Hell-Bourg

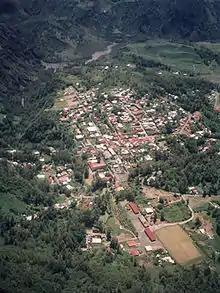
Aerial view of Hell-Bourg.

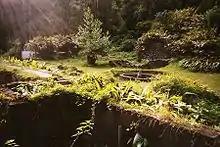
The ruins of the old spa.

Hell-Bourg is a small village in the Salazie commune (administrative division) of the French overseas department of Réunion. It is the main community in the island's Cirque de Salazie, and is named for the respected former admiral and island governor Anne Chrétien Louis de Hell. Previously the village had been named "Bémaho". It is located 1344 m (4412 ft) above sea level.